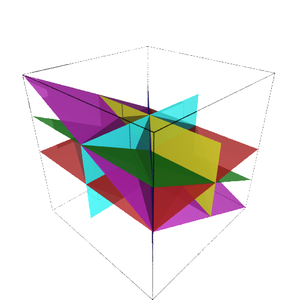
un arrangement d'hyperplans (image faite avec sage version 6.5.beta4)